Movistar Team (men's team)

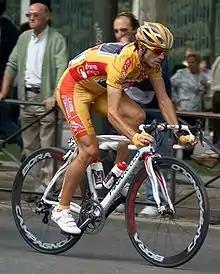
Alejandro Valverde in the race leader's jersey during the final stage of the 2009 Vuelta a España

Caisse d'Epargne-Illes Balears finished fifth overall (56 minutes, 53 seconds behind Team T-Mobile) in the Team Classification at the 2006 Tour de France. Individually, the team's top rider, Óscar Pereiro, finished in second place. The Tour victory of Phonak rider Floyd Landis was almost immediately called into question, after a urine sample taken after his Stage 17 win twice tested positive for banned synthetic testosterone as well as a ratio of testosterone to epitestosterone nearly three times the limit allowed by World Anti-Doping Agency rules.